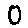
Label: 0